I Bet You Think About Me

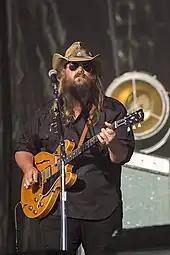
Stapleton playing a guitar, wearing a cowboy hat

Music critics praised the production, Swift's songwriting, and Stapleton's guest appearance. "Variety"'s Chris Willman gave "I Bet You Think About Me" a five-star rating and lauded the lyrics as sharp. Although Willman considered Stapleton's guest appearance too short, he praised the country production as rowdier compared to Swift's early artistic output. Jessica Nicholson from "Billboard" complimented Stapleton's "burnished, bluesy vocal" and the "well-crafted" lyrics about a kiss-off to a high-class ex-lover. Also from "Billboard", Jason Lipshutz remarked that Swift's "deadpanning" delivery highlighted her wittiness. In "USA Today", Melissa Ruggieri wrote that Stapleton's "whiskey-hued vocals are the beautiful sandpaper to Swift's sleek voice" and found the lyrics some of Swift's "snarkiest". "Time"'s critics in 2023 placed "I Bet You Think About Me" fourth on their ranking of Swift's 25 vault tracks; Moises Mendes II commended the lyricism and deemed Stapleton a fitting guest vocalist. Josh Kurp of "Uproxx" ranked it seventh out of 26 vault tracks and said that the "sarcastic" lyricism made it a good drinking song. At the 65th Annual Grammy Awards (2023), the song received a nomination for Best Country Song.